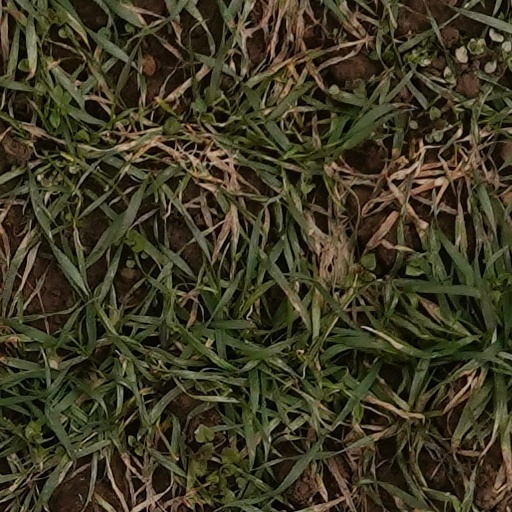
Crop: wheat